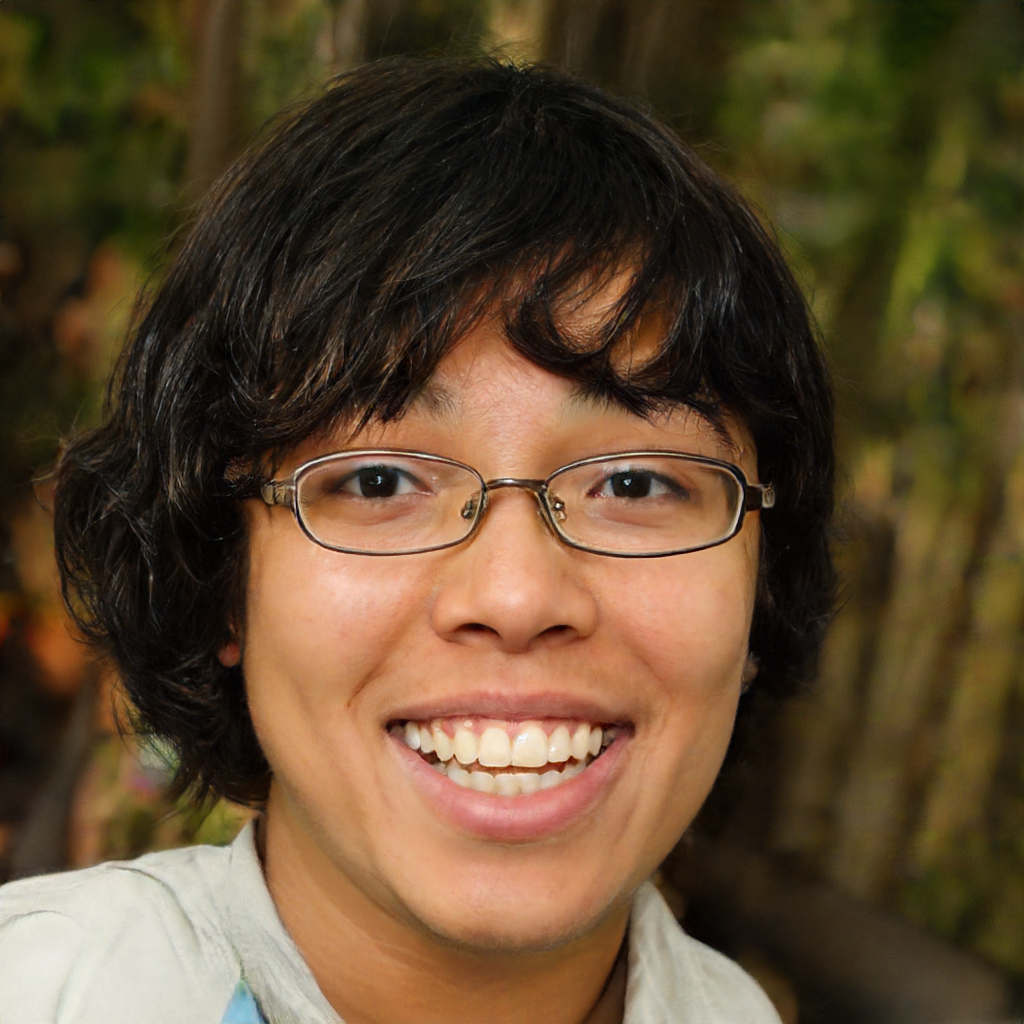
Portrait style: Real Portrait